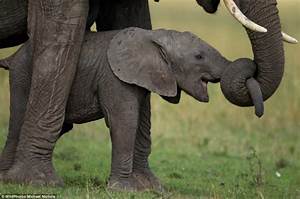
Label: elefante